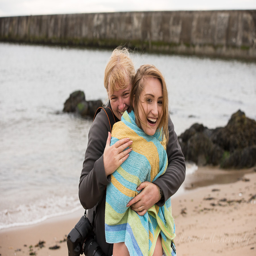
all smiles after a job well done